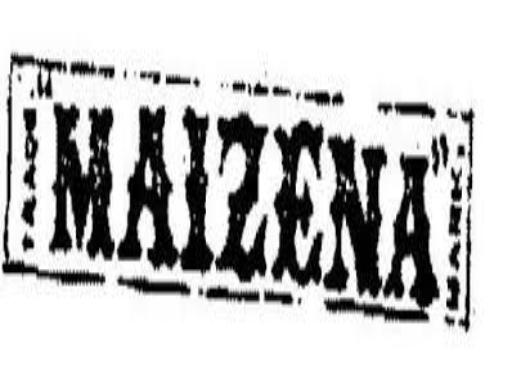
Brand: Maizena
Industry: Food